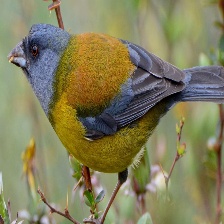
Species: PATAGONIAN SIERRA FINCH
Scientific name: PHRYGILUS PATAGONICUS
ImageNet parent category: house_finch